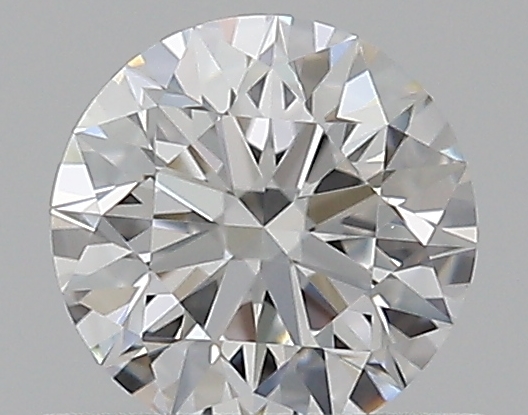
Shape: round
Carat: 0.5
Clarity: VS1
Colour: F
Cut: EX
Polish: EX
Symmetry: EX
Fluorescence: N
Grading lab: GIA
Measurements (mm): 5.06 x 5.09 x 3.17